Amanda K. Alger Memorial Methodist Episcopal Church

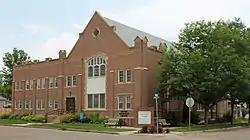

The Amanda K. Alger Memorial Methodist Episcopal Church is a historic church at 303 Maple Avenue in Eaton, Colorado. It was built in 1925 and was added to the National Register in 2006.